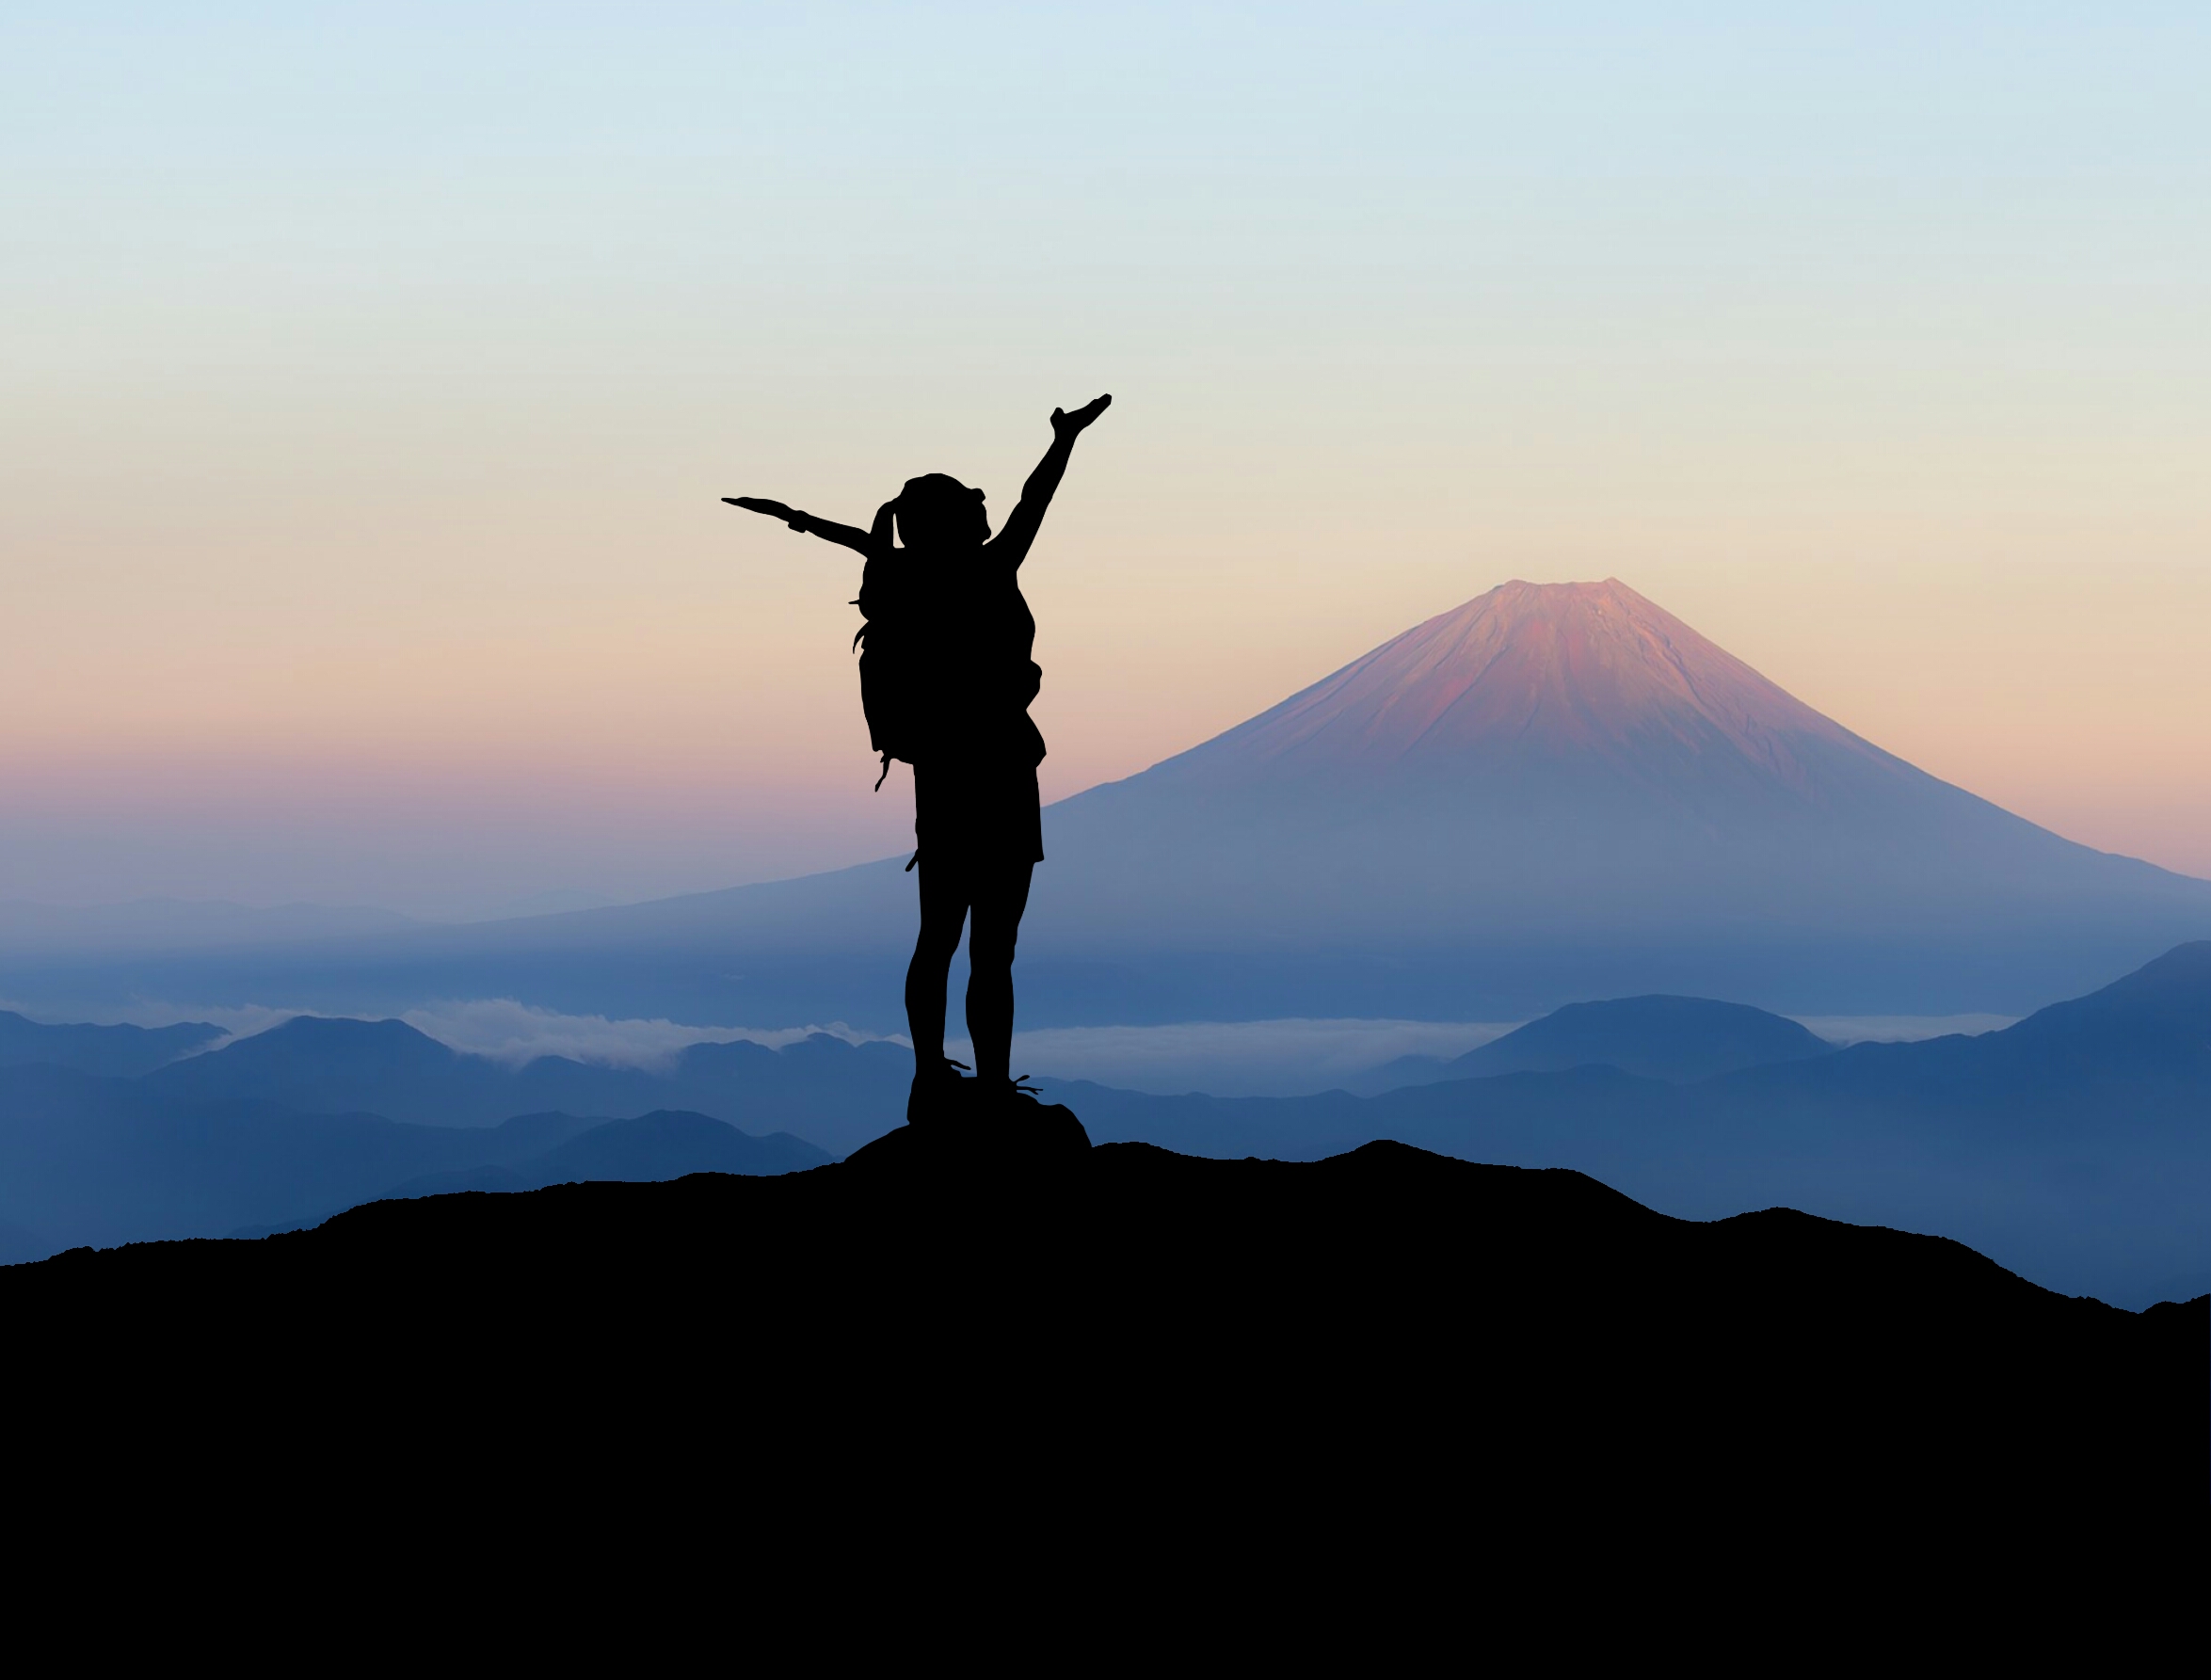
raise, challenge, landscape, mountain, tourist, view, achievement, activity, adventure, agung, backpack, backpacker, bali, cliff, climb, cloud, concept, edge, explore, extreme, first, happy, high, hiker, hiking, hills, inspiration, lifestyle, woman, panorama, peak, risk, rock, scenic, sight, seeing, success, sunlight, sunrise, tourism, trail, trekking, volcano, win, mt fuji, japan, view from kitadake fuji, red fuji, peach fuji, early morning, mountain climbing, morning, sky, mountainous landforms, silhouette, mountain range, ridge, dawn, hill, summit, fell, ecoregion, horizon, mount scenery